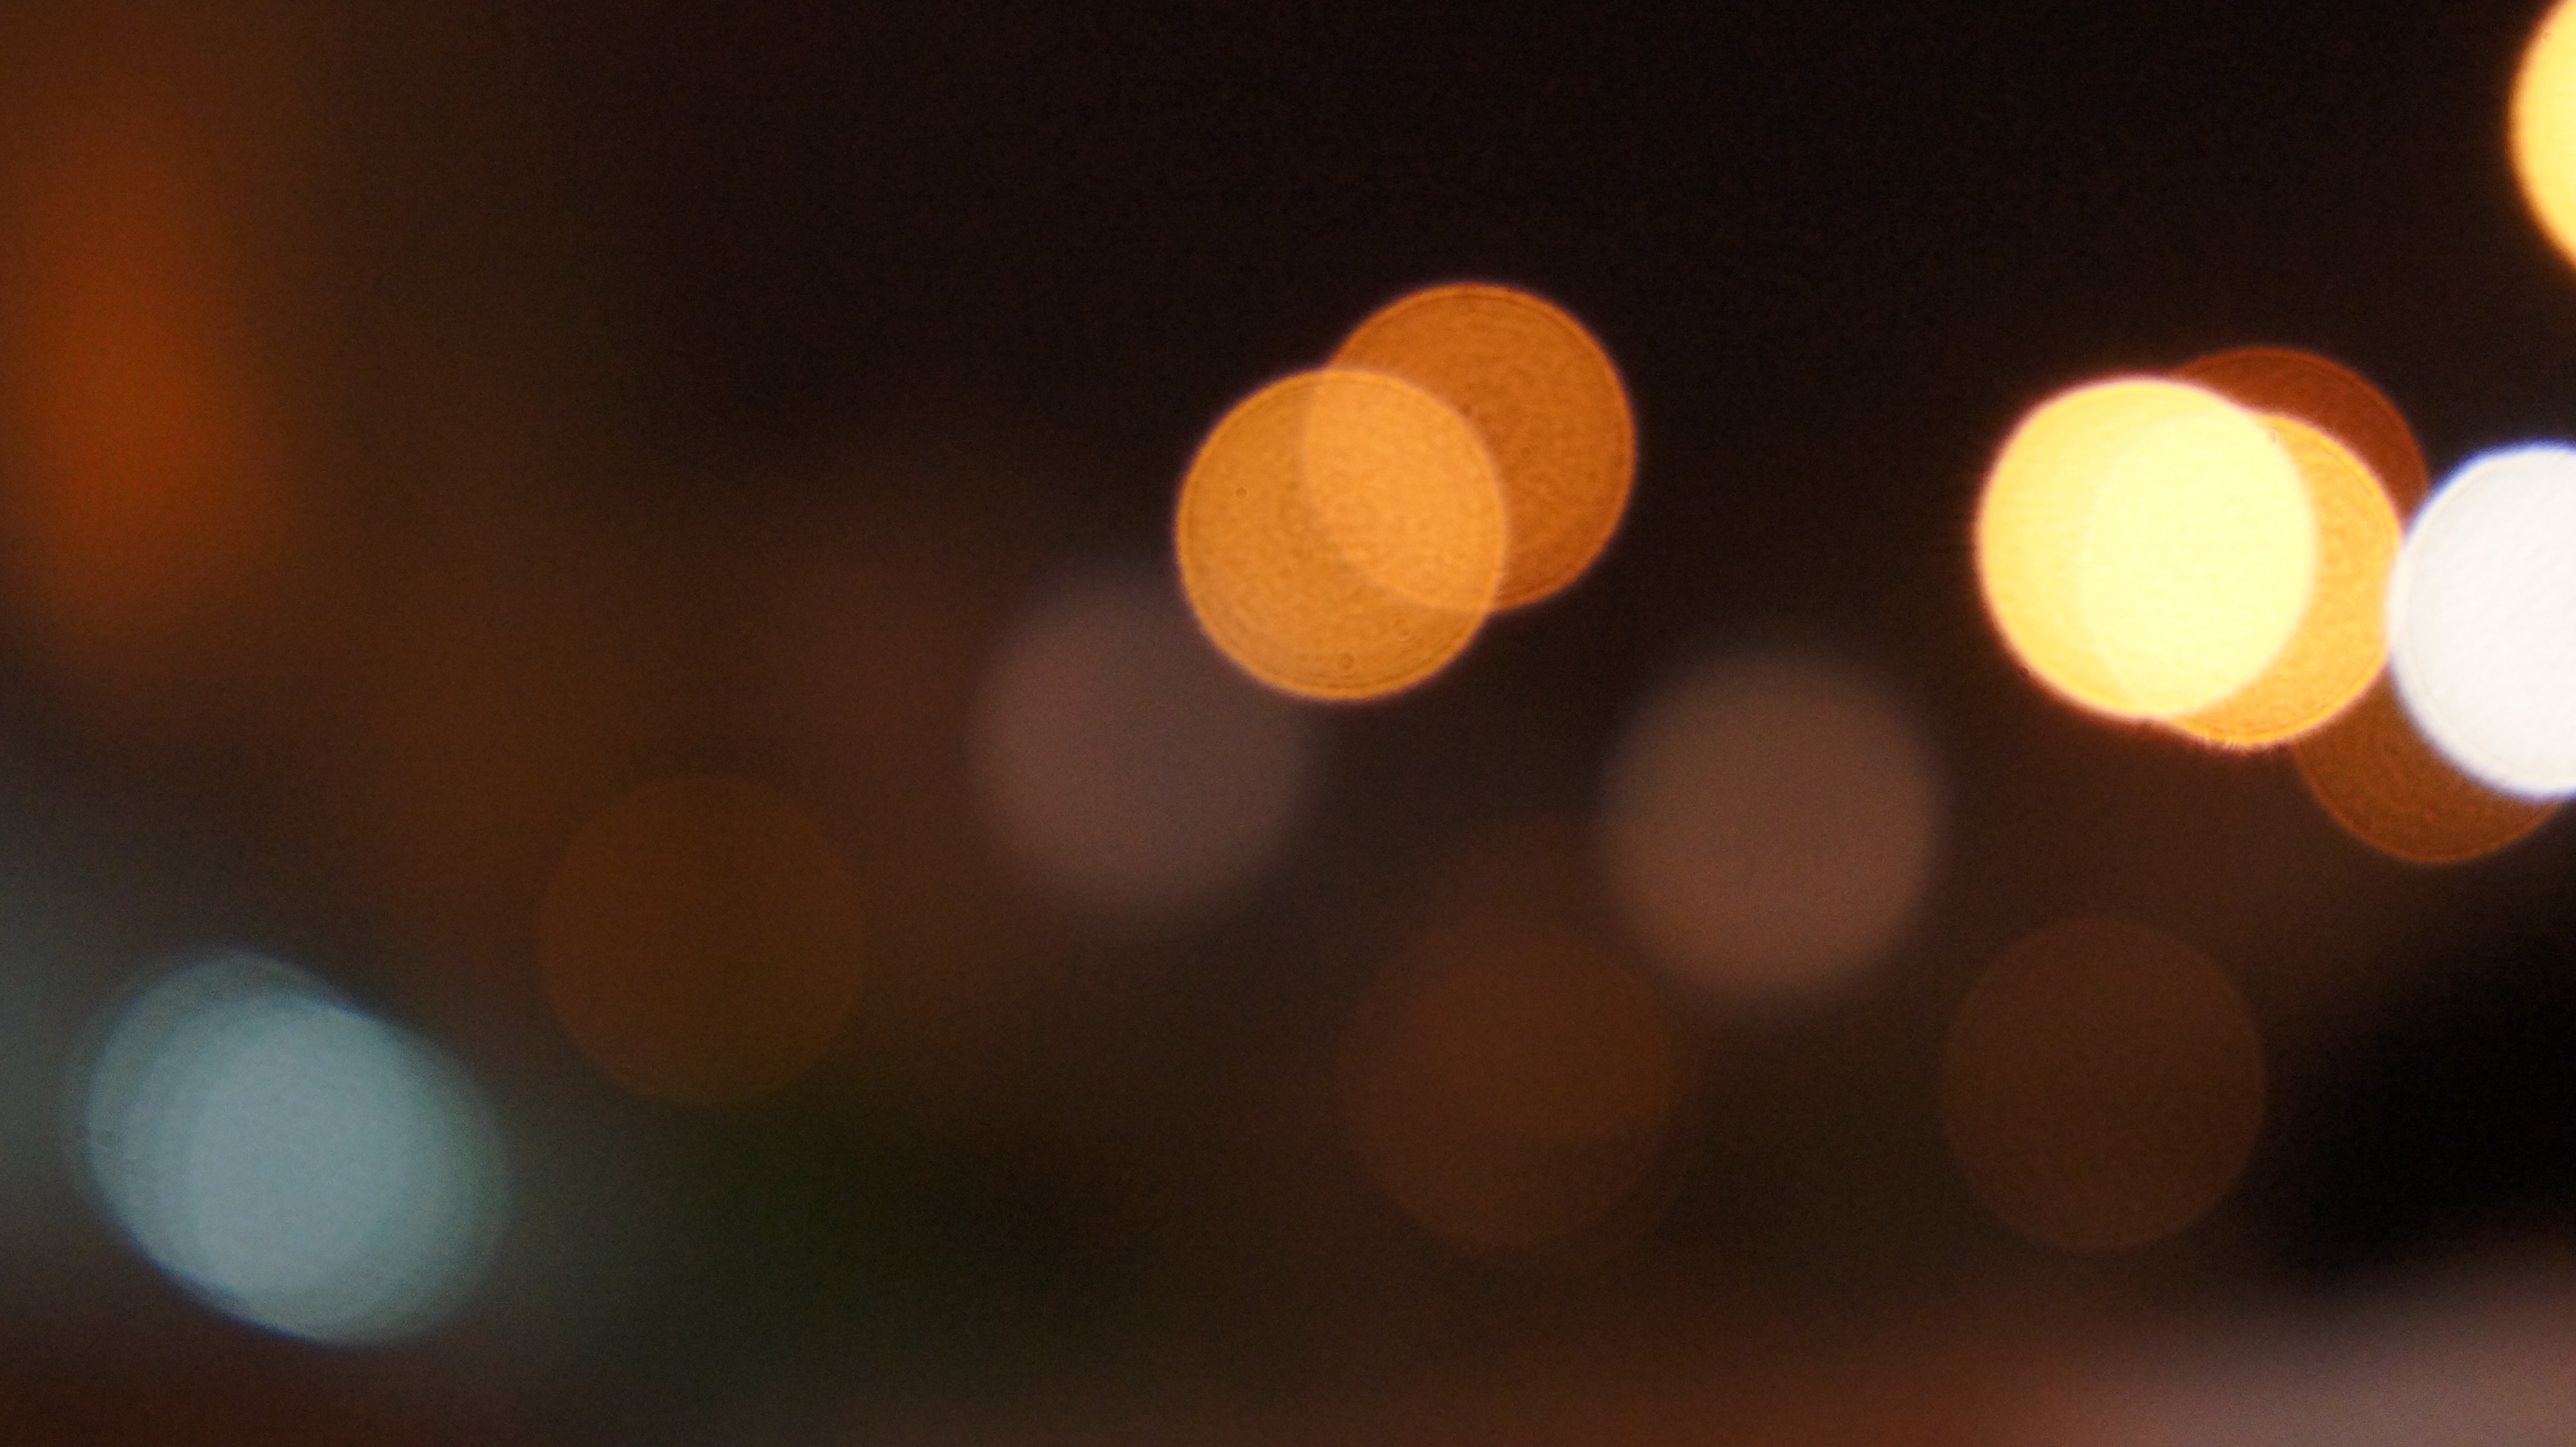
light, blur, night, sunlight, reflection, color, darkness, yellow, christmas, lighting, circle, close up, lights, shape, macro photography, light fixtures